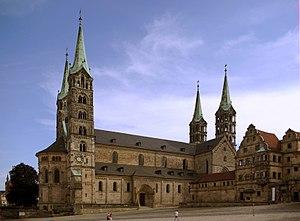
La cathédrale de Bamberg.
L'archidiocèse de Bamberg est un archidiocèse métropolitain de rite romain créé le 1ᵉʳ avril 1818, succédant au diocèse de Bamberg.
La principauté épiscopale de Bamberg ou évêché de Bamberg est un État du Saint-Empire romain germanique. Les évêques de Bamberg, qui relèvent du duché de Franconie, obtiennent l'immédiateté impériale comme seigneurs temporels de la principauté épiscopale vers l'an 1245 et font partie du collège des princes ecclésiastiques à la Diète d'Empire. Leur État a existé pendant presque 550 ans, jusqu'à sa sécularisation en faveur de l'électorat de Bavière lors du recès d'Empire en 1803.
La cathédrale de Bamberg, classée au patrimoine mondial de l'humanité par l'UNESCO, est un édifice religieux situé à Bamberg. Elle a été achevée au cours du XIIIᵉ siècle. La cathédrale est sous l'administration de l'église catholique romaine et est le siège de l'archevêché de Bamberg.
Henri II, dit « le Boiteux » ou « le Saint », né en mai 973 et mort en 1024, est le sixième et dernier roi de Germanie ou empereur romain germanique de la dynastie saxonne et ottonienne. duc de Bavière de 995 à 1004 et de 1009 à 1017, roi de Francie-Orientale en 1002, roi d'Italie en 1004, élu empereur romain germanique en 1002, il est couronné à Rome par le pape Benoît VIII en 1014. Il épouse Cunégonde, qu'il associe à son gouvernement. Menant une vie pieuse, il encourage le développement du monachisme, créé, en 1007, sur des terres qui lui appartenaient en propre depuis 995, l'évêché de Bamberg, et doit combattre Boleslas Iᵉʳ, duc puis roi de Pologne. Mort en 1024 à Göttingen en Saxe, enseveli à Bamberg, il est canonisé en 1146. L'impératrice connaît cette reconnaissance en 1200. L'Église catholique le célèbre le 13 juillet.